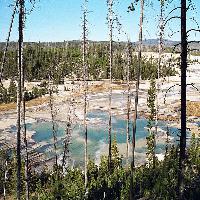
Weather: sun or clear